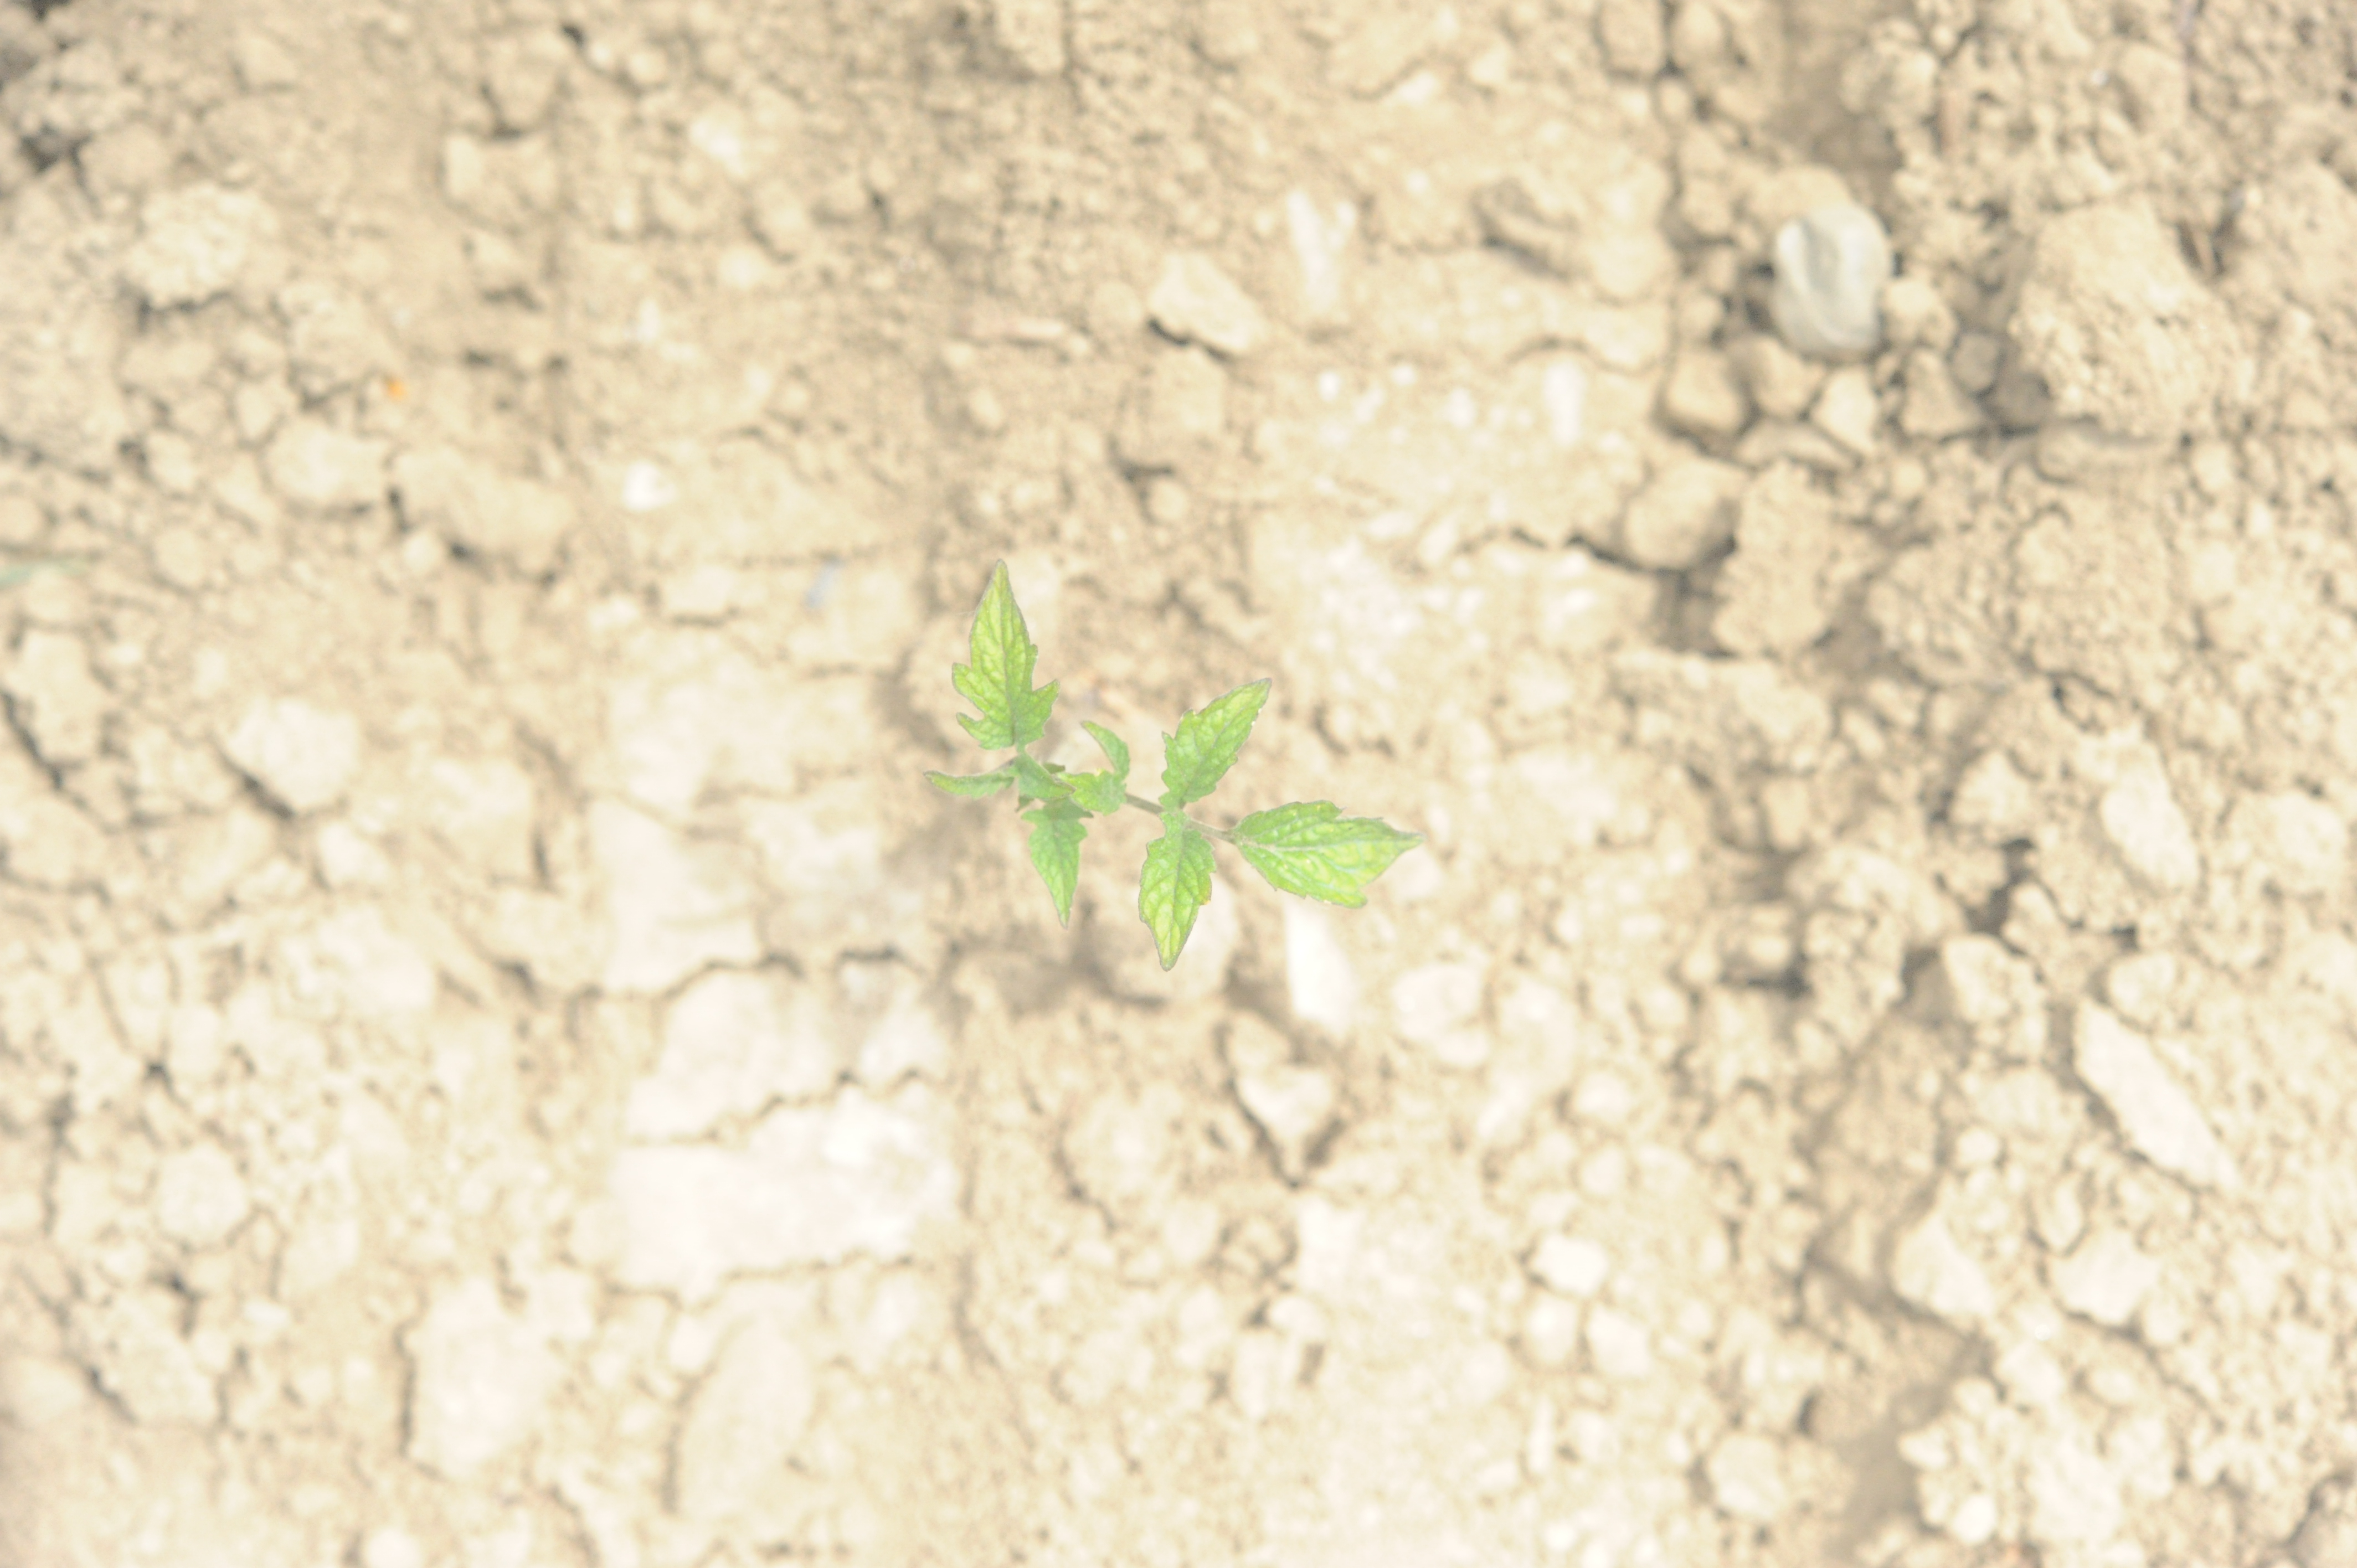
Label: tomato